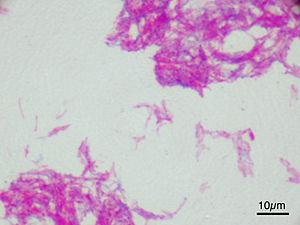
Mycobacterium bovis est la bactérie responsable d'une maladie dite « tuberculose bovine » qui affecte les bovins d'élevage et sauvages, mais aussi de nombreux animaux sauvages mammifères autres que les bovins. C'est l'une des formes du bacille de Koch responsables de diverses formes de tuberculose humaine. Elle en est très proche génétiquement, mais avec un agencement différent des gènes. C'est à partir d'une forme atténuée de ce bacille qu'est produit le vaccin BCG
Le vaccin bilié de Calmette et Guérin, le plus souvent dénommé vaccin BCG, est un vaccin contre la tuberculose. Il est préparé à partir d'une souche atténuée de bacille tuberculeux bovin vivant qui a perdu sa virulence sur l'homme par culture spéciale sur des milieux artificiels pendant des années. Ce bacille proche de Mycobacterium tuberculosis, responsable de la tuberculose humaine, confère une antigénicité croisée suffisamment forte pour devenir un vaccin effectif pour la prévention de la tuberculose humaine. Il a également été utilisé en médecine vétérinaire. Depuis les arrêts d'approvisionnement par Sanofi, le BCG est en France produit par le groupe MEDAC, avec des pénuries périodiques.